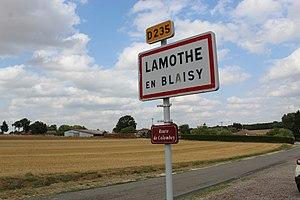
Entrée du village
Lamothe-en-Blaisy, commune déléguée de Colombey les Deux Églises, est une ancienne commune française située dans le département de la Haute-Marne en région Grand Est.